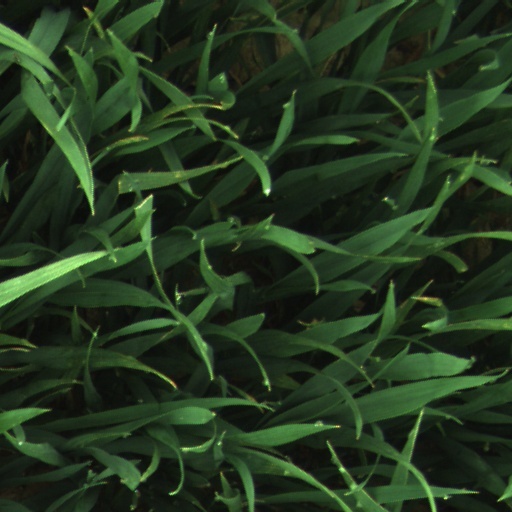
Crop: wheat